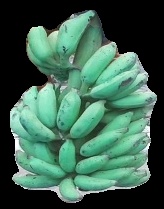
Variety: elakki-bale
Grade: grade3